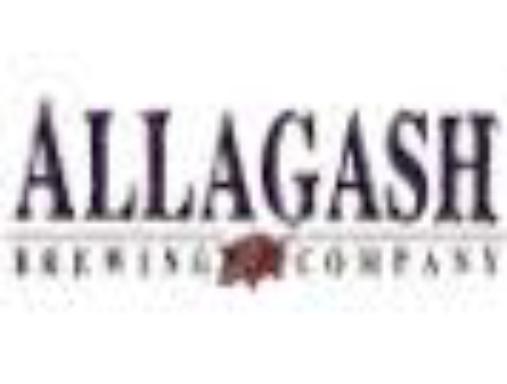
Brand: Allagash
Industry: Food